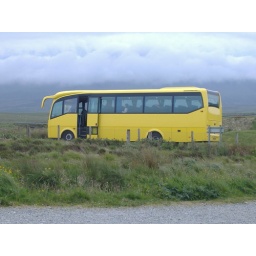
Our huge yellow Haggis bus on our "wild and sexy" tour! ..."Sex-eh" (as they say in their Scottish accents)